Cleddon Bog

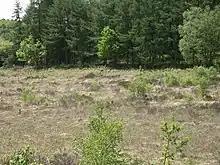
Cleddon Bog - geograph.org.uk - 300959

Cleddon Bog is a bog in the vice-county of Monmouthshire which has been notified as a biological Site of Special Scientific Interest. It lies within the Wye Valley Area of Outstanding Natural Beauty. It was declared a Local Nature Reserve in May 1970.